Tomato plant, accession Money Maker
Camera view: horizontal (90 deg, fisheye); turntable rotation: 150 degrees
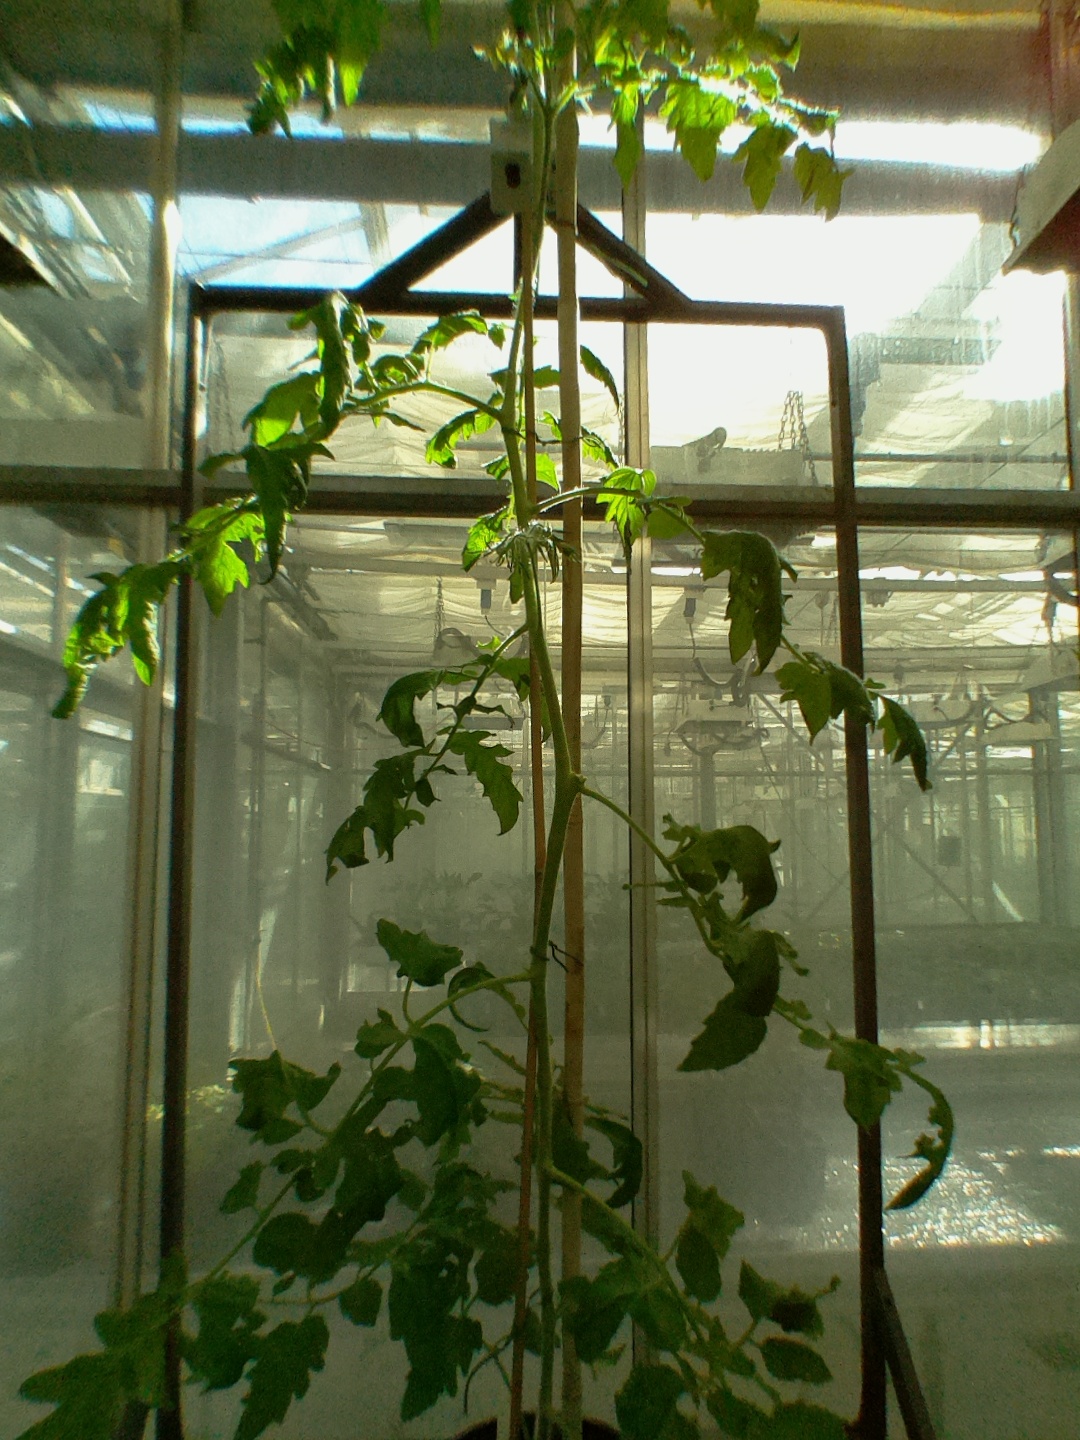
BBCH growth stage 70: Fruits at the main stem or branches visibles